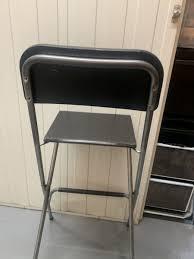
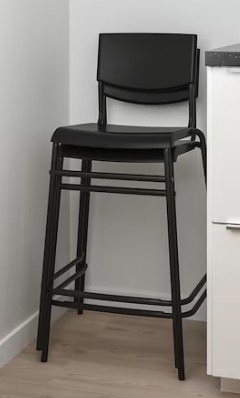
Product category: stool
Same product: no